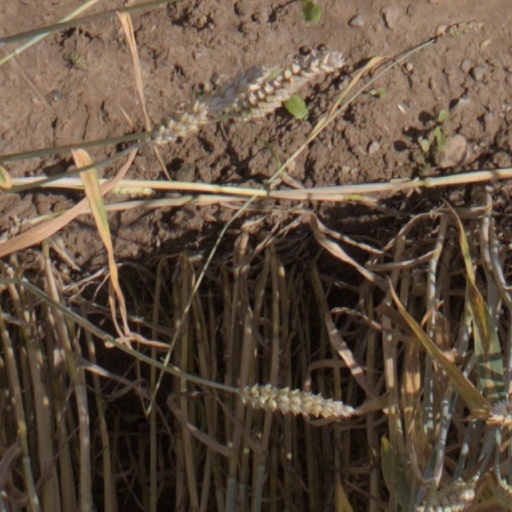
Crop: wheat